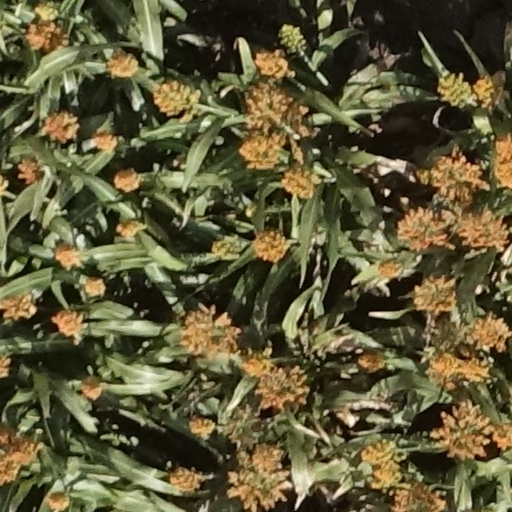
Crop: sorghum